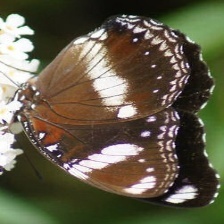
Species: GREAT EGGFLY